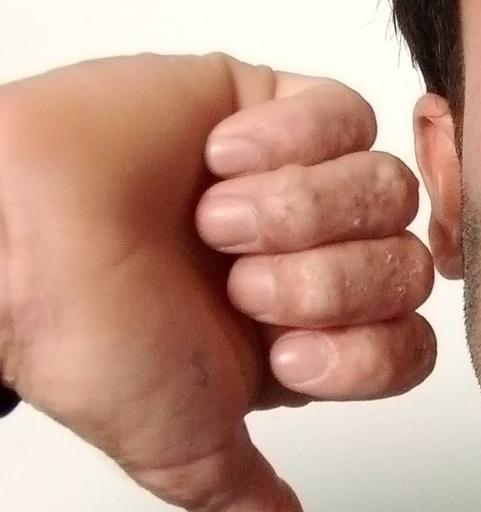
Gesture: dislike